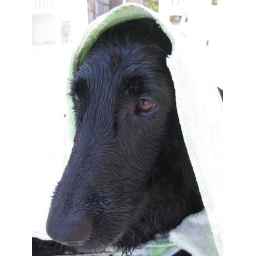
Abby 12/52: wet dog in towel